La balsa

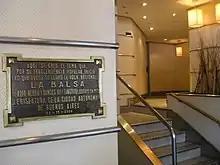
Plaque placed inside La Perla, in the corridor leading to the men's toilet where Litto Nebbia and Tanguito composed "La balsa". It reads: "Here was created the song that because of its popular transcendence began what was later called national rock".

The polemic was revived in 1993, after the release of "Tango Feroz", a biopic by Marcelo Piñeyro that focused on Tanguito. The film suggested that Tanguito had written the entirety of the song, and that Nebbia only embellished it. In a particular scene, Tanguito's character is shown listening to his song on a shopping gallery and, heavily shocked by the changes, breaks everything around him. The box office success of the film attracted the attention of the media, which focused extensively on Tanguito's myth. In his 2004 book "Una mirada: reflexiones & anécdotas de vida", Nebbia criticised the historical inaccuracy and "[ruthlessness]" of the film, writing: "They never really wanted to know how things were like, nor did they want to accept what kind of character Tanguito was. Simply because this was against the image they needed to make the film a commercial success. The old trick of the movies about rock singers who died in a tragic and strange way." In an article for "Página/12" regarding the 2013 musical theatre adaptation of "Tango Feroz", Pipo Lernoud was highly critical of the film, writing that "it is a pity that once again the legend of the Christ-like and solitary saint hides the collective creative work and turns a wonderful experience into a product for the capitalist market". Both Nebbia and Lernoud felt that the film's plot was the filmmakers' revenge for not having allowed them to use their songs in the soundtrack. Lernoud further wrote: